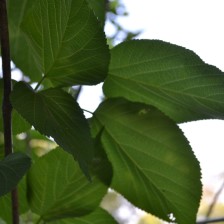
Variety: TaiwanMeacho